Yaşar Nezihe

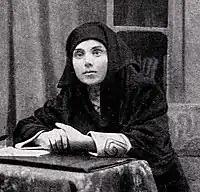
Yaşar Nezihe (1919 or before)

Yaşar Nezihe (1882 - 5 November 1971) was considered as one of the female poets in the Ottoman Period. She is known as the writer of the first Turkish poem for International Workers' Day on 1 May.